Albert Ball

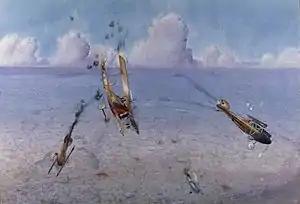
An aerial view of a dogfight between one British and three German aircraft. To the left one plane plummets streaming a trail of grey smoke behind. Below lies the faint outline of fields and lakes on the ground.

On the evening of 7 May 1917, near Douai, 11 British aircraft from No. 56 Squadron led by Ball in an S.E.5 encountered German fighters from "Jasta 11". A running dogfight in deteriorating visibility resulted, and the aircraft became scattered. Cecil Arthur Lewis, a participant in this fight, described it in his memoir "Sagittarius Rising". Ball was last seen by fellow pilots pursuing the red Albatros D.III of the Red Baron's younger brother, Lothar von Richthofen, who eventually landed near Annœullin with a punctured fuel tank. Cyril Crowe observed Ball flying into a dark thundercloud. A German pilot officer on the ground, Lieutenant Hailer, then saw Ball's plane falling upside-down from the bottom of the cloud, at an altitude of , with a dead prop.